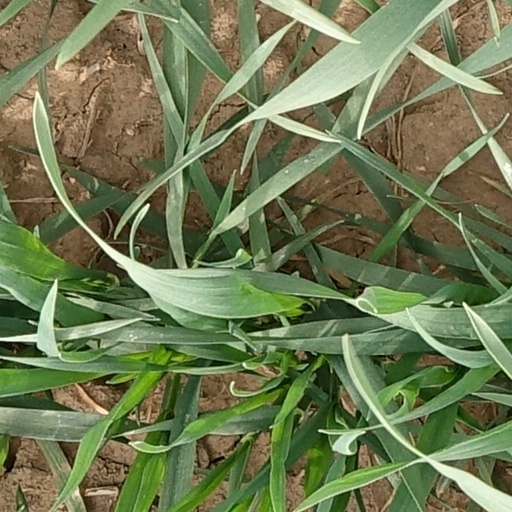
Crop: wheat